Scott Carpenter

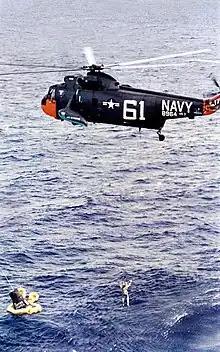
Carpenter is plucked from the water.

Unnoticed by ground control or the pilot, an overexpenditure of fuel was caused by an intermittently malfunctioning pitch horizon scanner (PHS). Still, NASA later reported that Carpenter had: